Theater (structure)

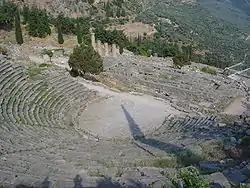
The ancient theater in Delphi, Greece

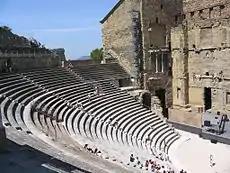
Roman Theater, Orange, France

Greek theater buildings were called a "theatron" ('seeing place'). The theaters were large, open-air structures constructed on the slopes of hills. The most famous open-air greek theater was the Globe Theater where many of Shakespeare's plays were performed. They consisted of three principal elements: the "orchestra", the "skene", and the audience.